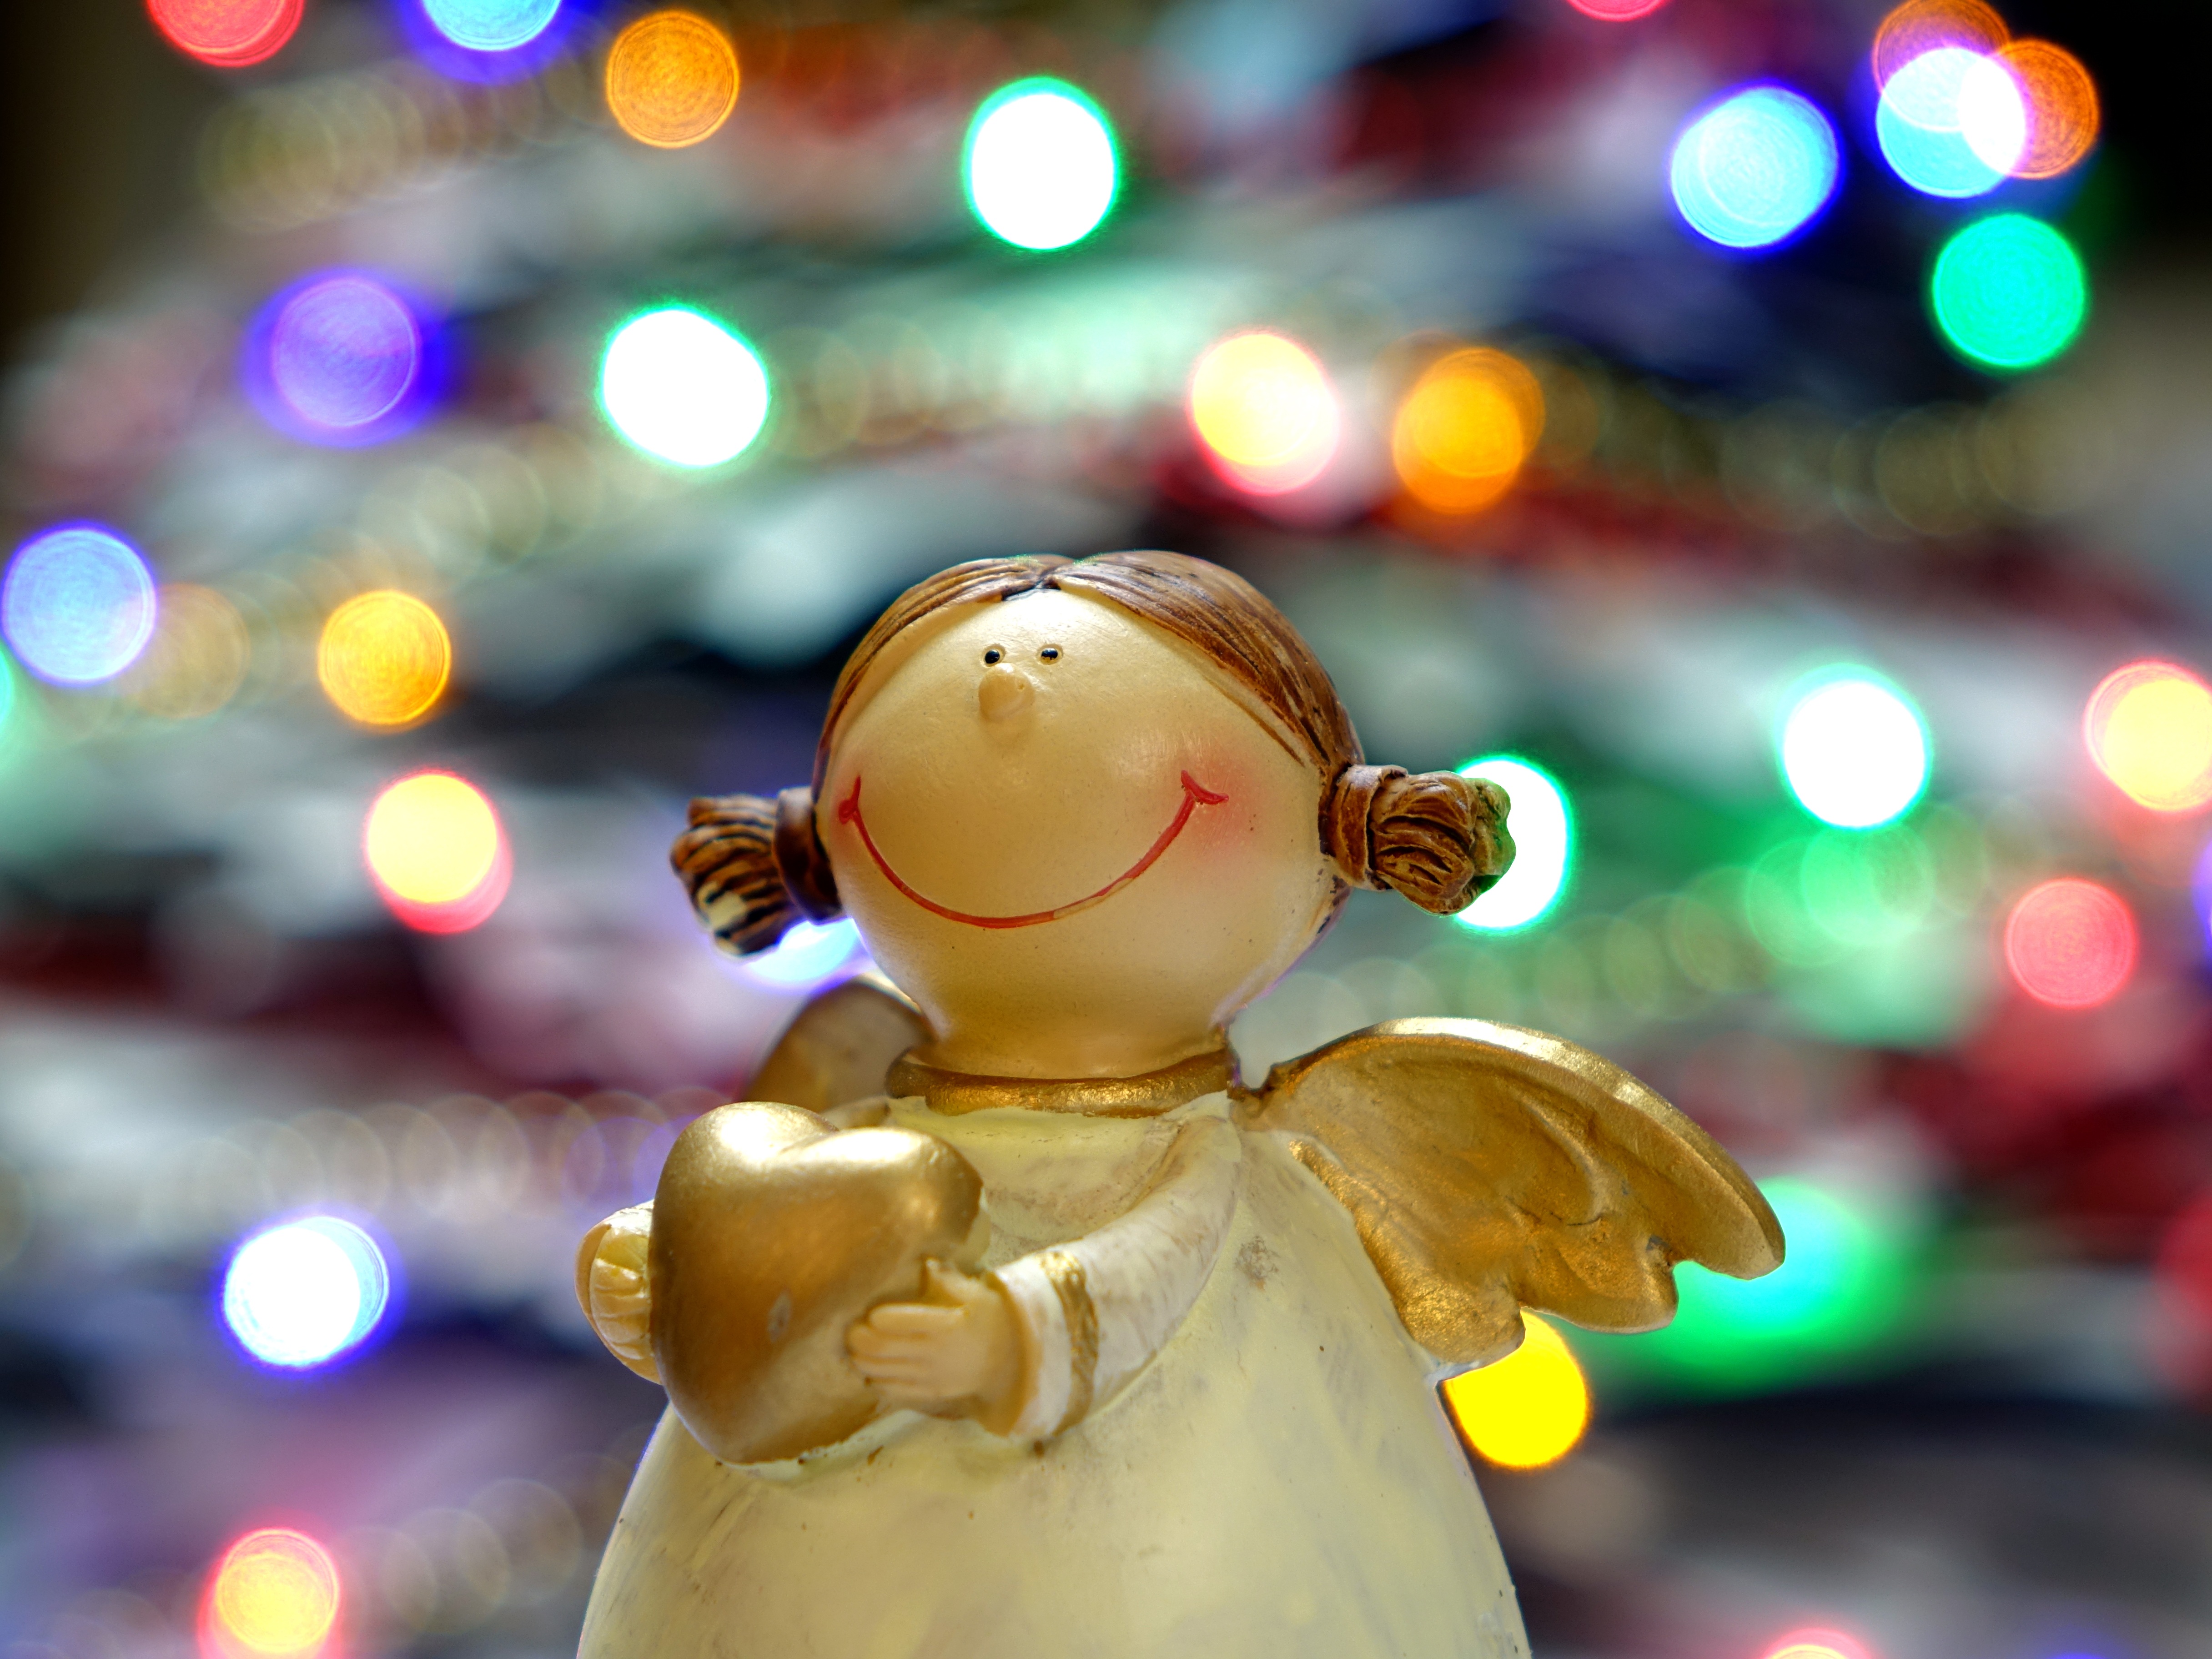
celebration, color, holiday, child, christmas, lighting, toy, ornament, angel, fun, figure, bright, sweetness, christmas decor, festive season, christmas figure